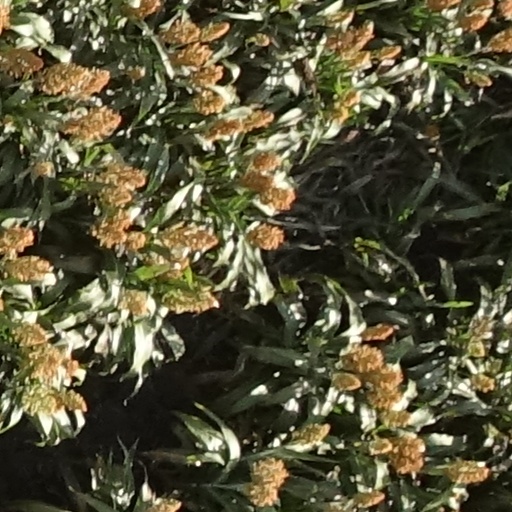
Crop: sorghum